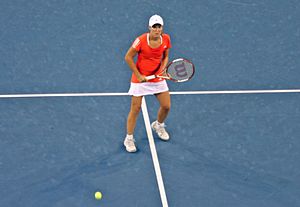
WTA Tour Championships 2007
Justine Henin blev vinder i single af 2007 WTA Championships.
2007 WTA Tour Championships officielt kendt som 2007 Sony Ericsson WTA Tour Championships var sæsonens sidste turnering på WTA Tour 2007. Turneringen blev afholdt fra 6. november til 11. november 2007 i Madrid, Spanien. Årets turnering, der havde 8 single spillere og 4 double par, var den 37. udgave af singleturneringen og den 32. udgave af double turneringen.